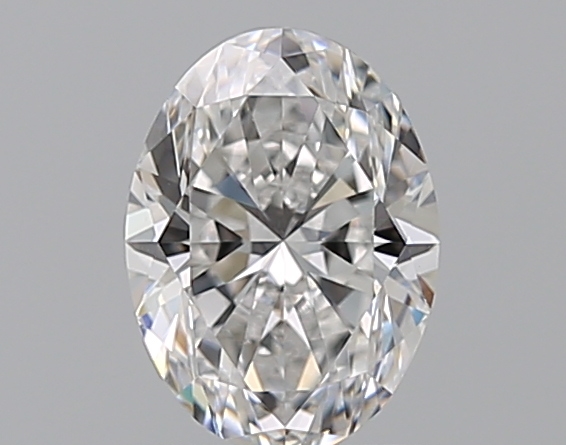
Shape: oval
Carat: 1.01
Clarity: VVS2
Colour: D
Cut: EX
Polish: EX
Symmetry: VG
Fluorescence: M
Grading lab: GIA
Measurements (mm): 7.61 x 5.57 x 3.56